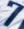
Number: 7